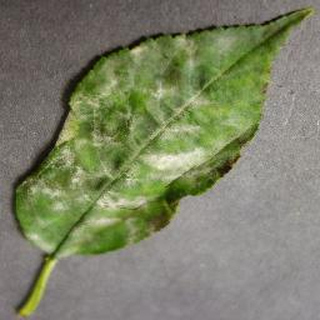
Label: cherry_powdery_mildew